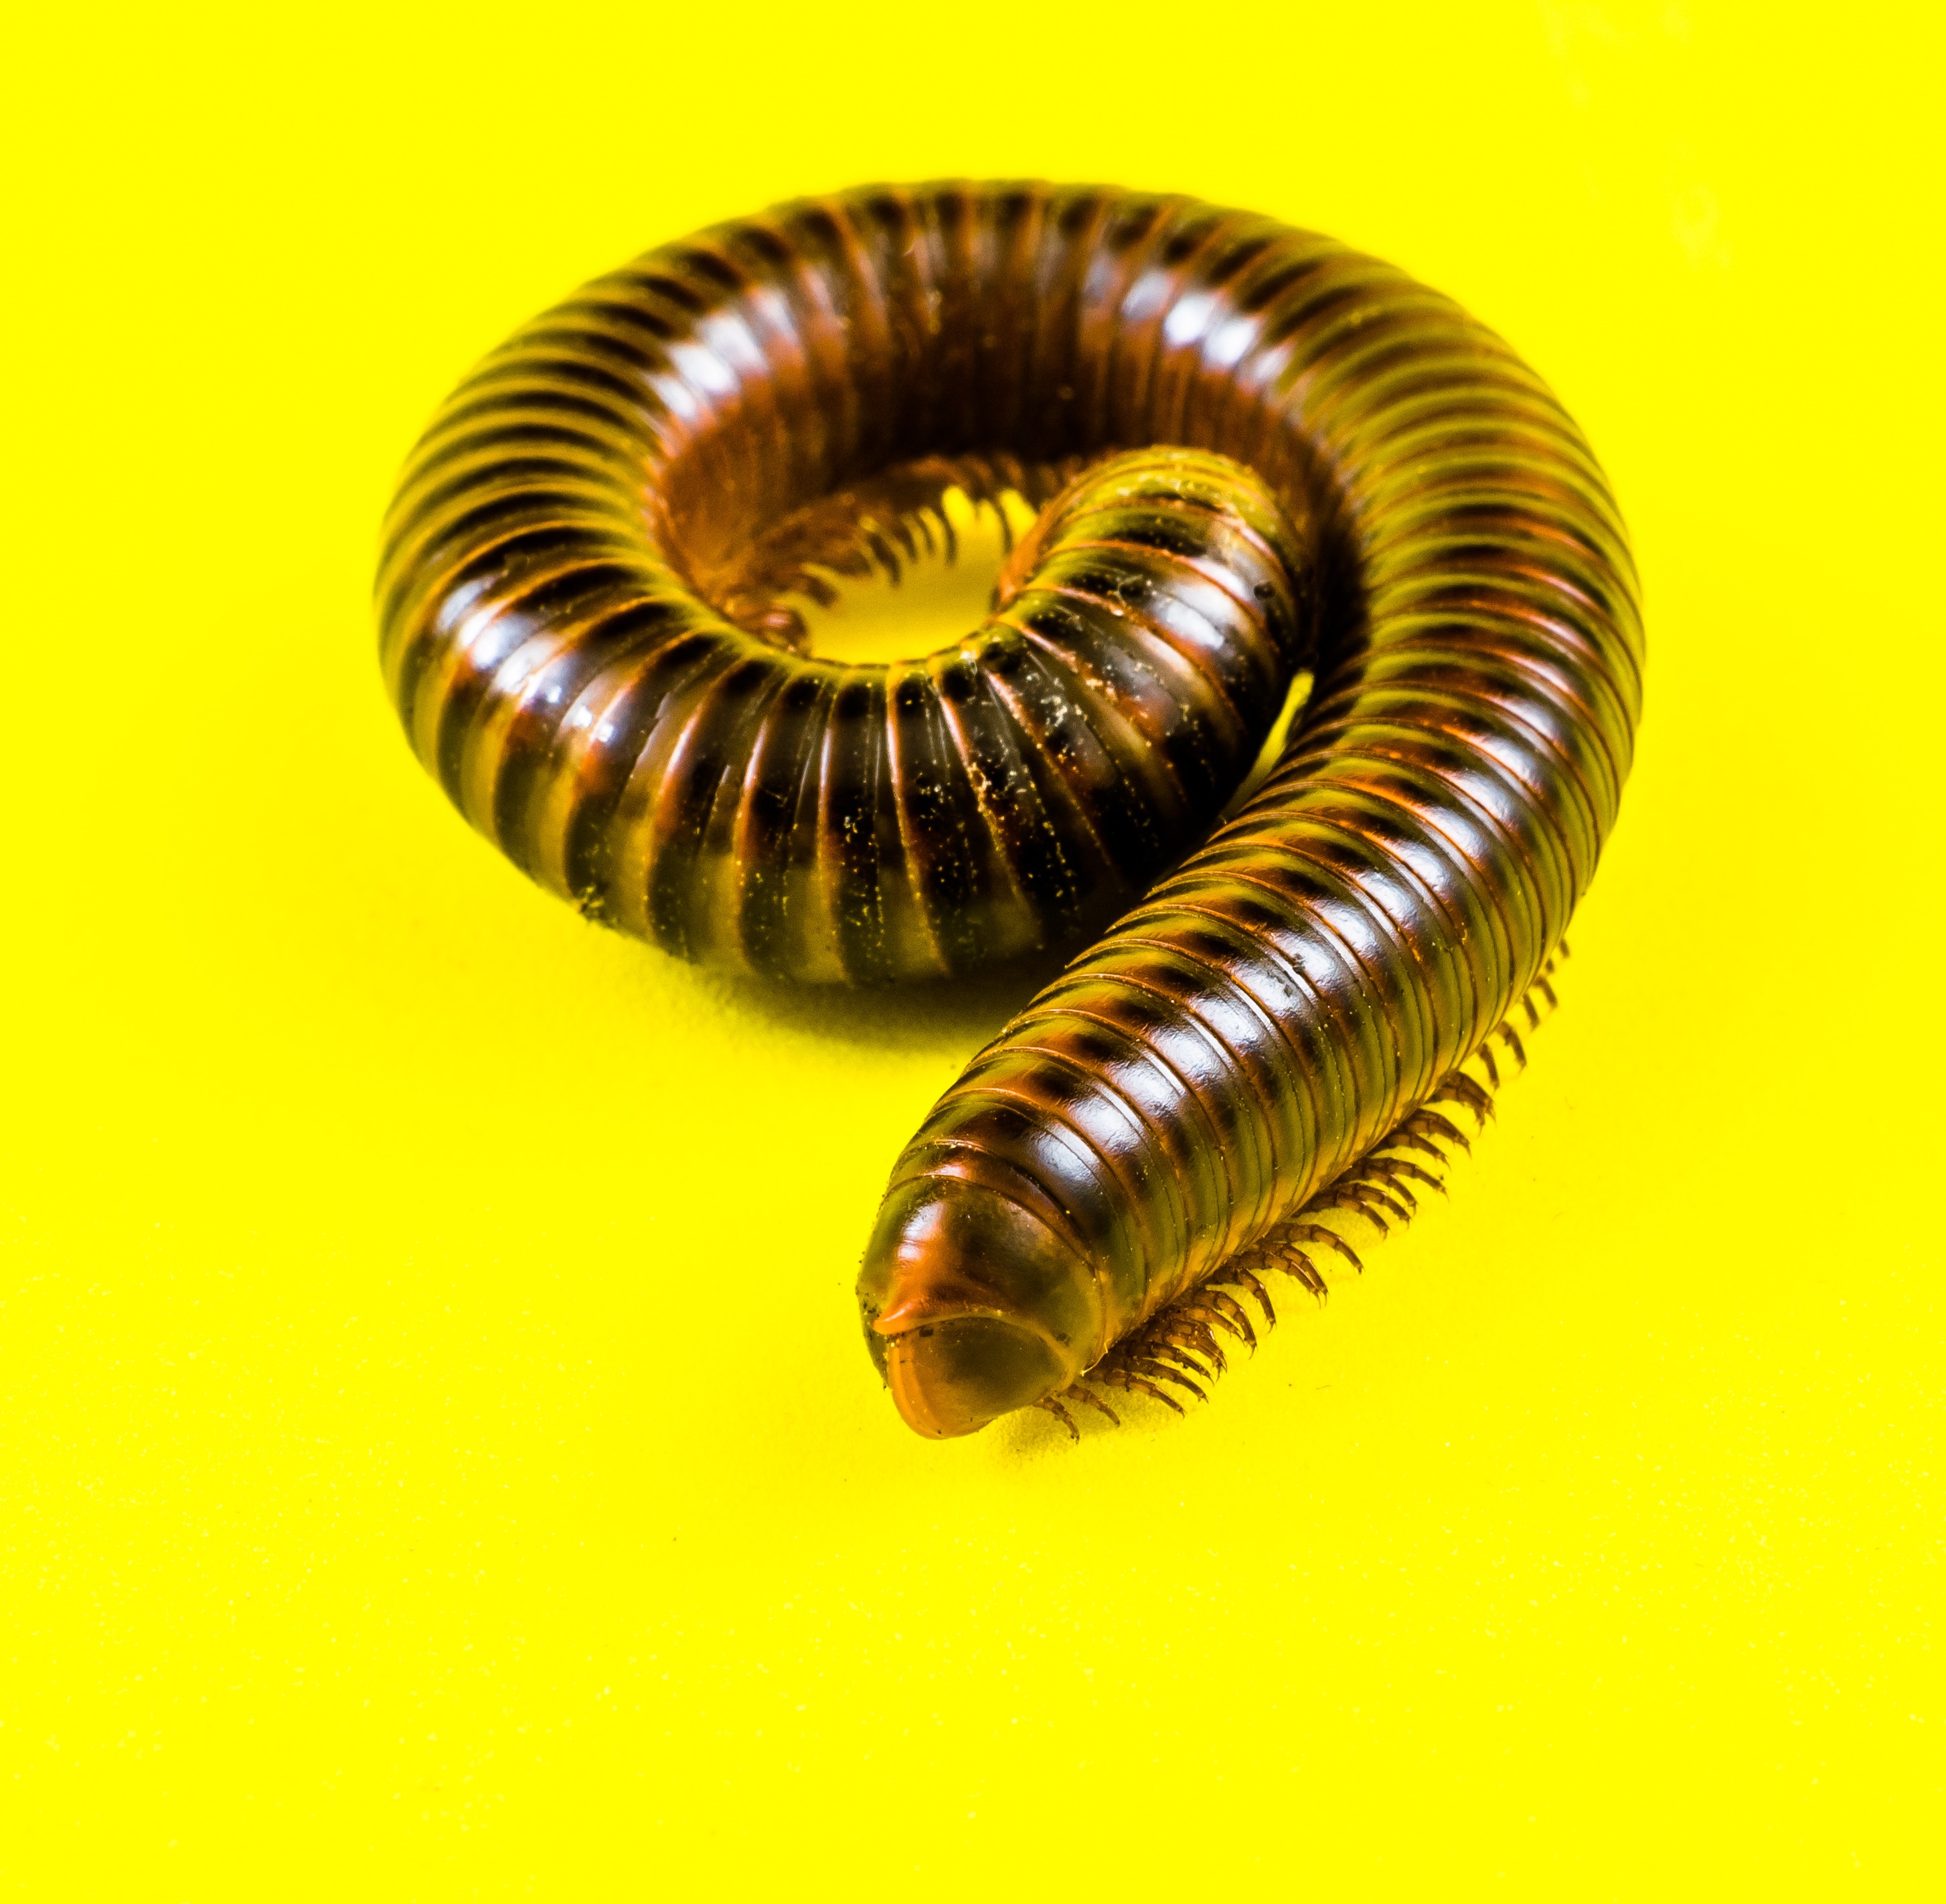
spiral, horn, insect, metal, invertebrate, close up, brass, worm, arthropoda, macro photography, arthropod, ringed, centipedes, millipedes, giant tausendf er, giant centipedes, myriapoda